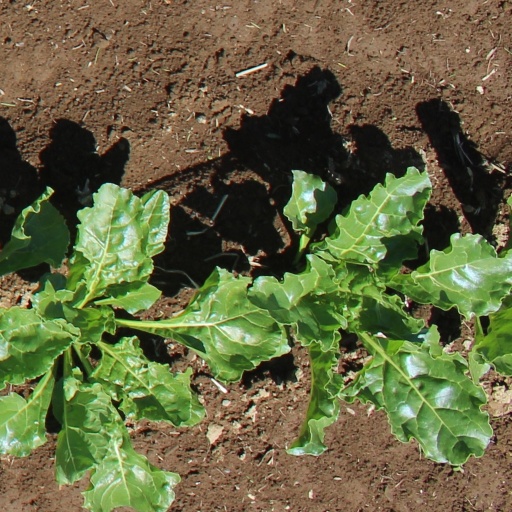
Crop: sugar beet